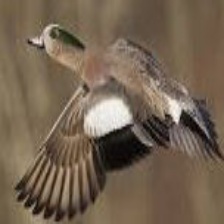
Species: AMERICAN WIGEON
Scientific name: MARECA AMERICANA
ImageNet parent category: drake